Earless seal

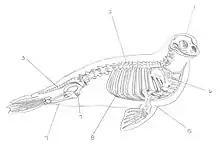
Skeletal anatomy of a harbor seal. 1. Skull. 2. Spine. 3. Tail. 4. Hindlimb. 5. Forelimb. 6. Shoulder. 7. Pelvis. 8. Rib cage.

The earliest known fossil earless seal is "Noriphoca gaudini" from the late Oligocene or earliest Miocene (Aquitanian) of Italy. Other early fossil phocids date from the mid-Miocene, 15 million years ago in the north Atlantic. Until recently, many researchers believed that phocids evolved separately from otariids and odobenids; and that they evolved from otter-like animals, such as "Potamotherium", which inhabited European freshwater lakes. Recent evidence strongly suggests a monophyletic origin for all pinnipeds from a single ancestor, possibly "Enaliarctos", most closely related to the mustelids and bears.